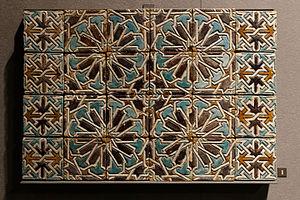
décor de cuerda seca.
La céramique, considérée comme un « art mineur » en Europe, est l'un des médias artistiques les plus utilisés dans les arts de l'Islam à toutes les époques et dans toutes les régions.